Manga Sarutobi Sasuke

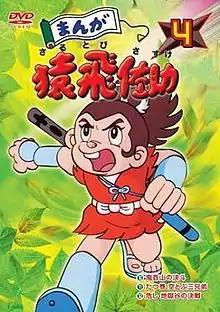
Cover art from volume 4 of the DVD release

is a 24-episode anime series about the young Sarutobi Sasuke, a legendary ninja. It was first aired from October 9, 1979, to April 29, 1980, on Tokyo Channel 12 (now TV Tokyo), and was later dubbed in several languages. The whole 24-episode run was aired in many European and Arabic countries.